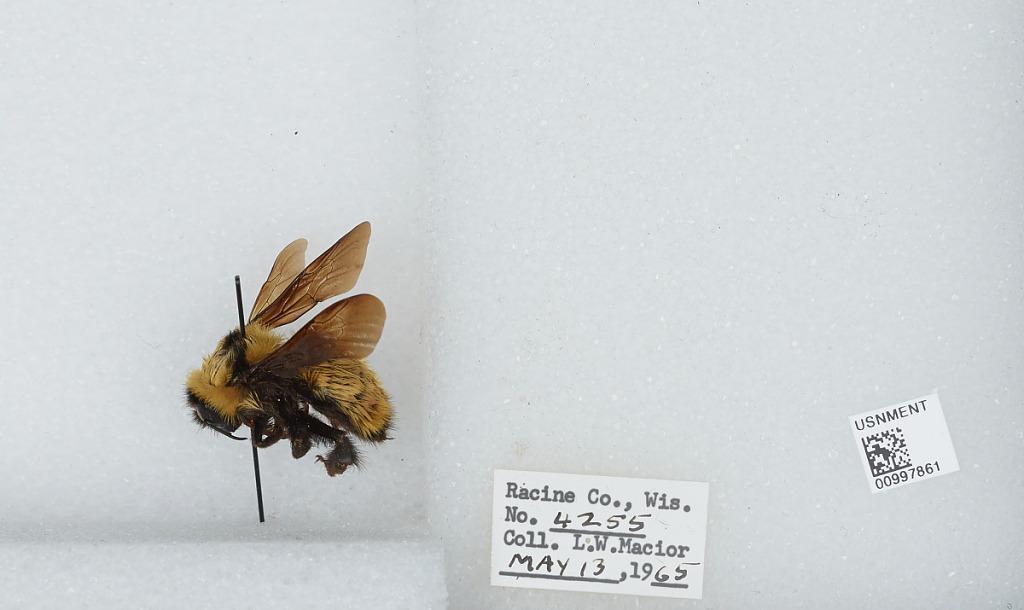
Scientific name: Bombus (Fervidobombus) fervidus fervidus (Fabricius)
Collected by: L. Macior
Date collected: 1965-5-13
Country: United States
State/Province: Wisconsin
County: Racine
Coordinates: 42.78, -87.76